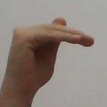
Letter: khaa